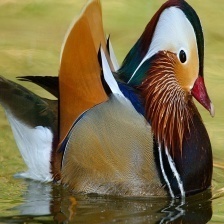
Species: MANDRIN DUCK
Scientific name: AIX GALERICULATA
ImageNet parent category: drake